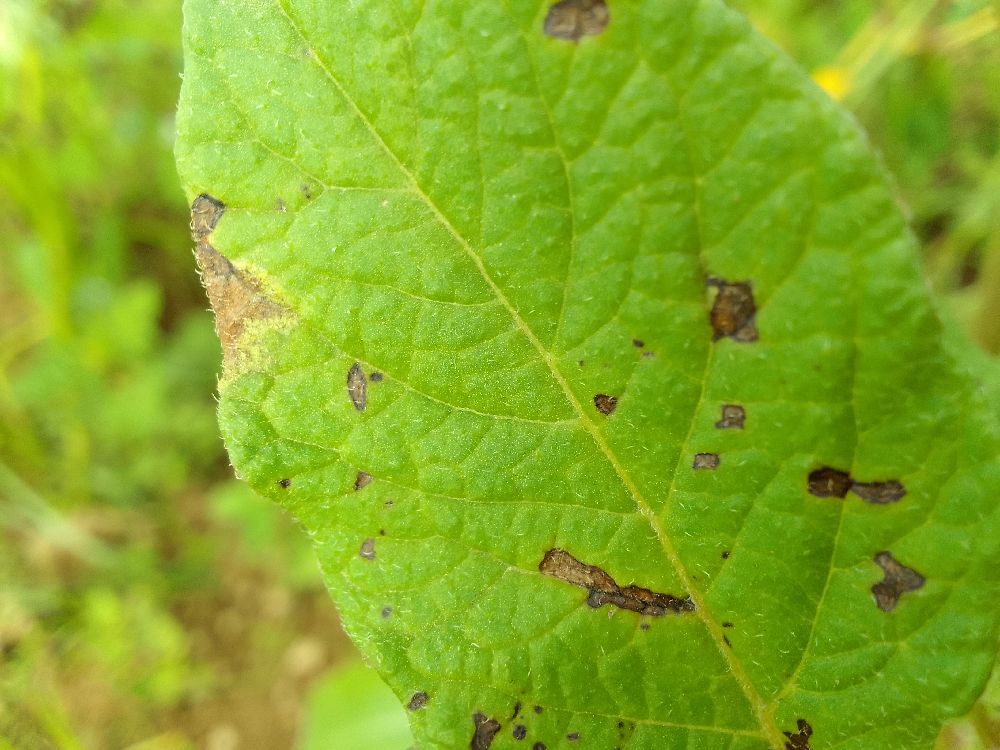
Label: Early blight